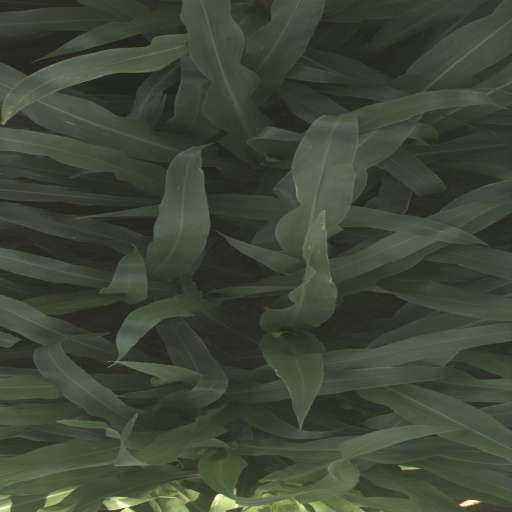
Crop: sorghum